H3 (classification)

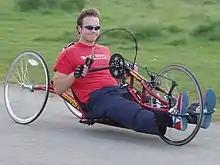
An AP2 handcycle

This classification can use an AP2 recumbent, which is a competition cycle that is reclined at 30 degrees and has a rigid frame. This classification can also use an AP3 hand cycle which is inclined at 0 degrees and is reclined on a rigid competition frame. The classification can also use an ATP2 cycle which is a long seated forward cycle on a rigid frame.